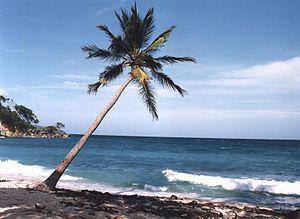
La péninsule de Samaná, dont la superficie est de l'ordre de 1 000 km², est sise en République dominicaine. Elle est bordée au nord par l'océan Atlantique et au sud par la baie de Samaná. À la pointe est, l'océan Atlantique et la baie se rejoignent, alors qu'à l'ouest, la péninsule se rattache par des terres basses au reste de l'île d'Hispaniola. D'est en ouest, elle est traversée par la cordillère de Samaná, une chaîne de montagnes dont les sommets arrondis atteignent dans certains cas plus de 500 mètres. Lors de sa découverte par les Européens au XVᵉ siècle, la Samaná était une île. En effet, il était possible de la contourner par voie maritime à l'ouest.